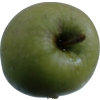
Label: Apple 12